Museum of Science Fiction

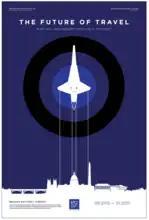
Poster for the Future of Travel exhibit.

In 2023, the Museum of Science Fiction published a collection of essays on two converging technologies: quantum computing and artificial intelligence. These essays cover how quantum AI may impact our economies, governments, businesses, and ethics as a society. Prominent authors such as Nobel laureate Roald Hoffmann and Hugo and Nebula award-winning author David Brin are featured, as well as a diverse array of experts from industry, academia, and government. Polish artist, Michal Klimczak created the cover art for the book. A second volume will be published in 2024, featuring essays that discuss the application of the aforementioned technologies.